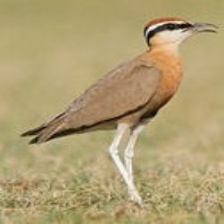
Species: BURCHELLS COURSER
Scientific name: CURSORIUS RUFUS